Violet Township, Fairfield County, Ohio

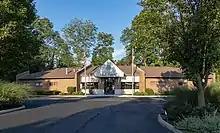
Violet Township Town Hall

Violet Township, was organized in 1808, derives its name from the diverse array of wildflowers that once blanketed the area with a soft purple hue. It is the only Violet Township statewide.